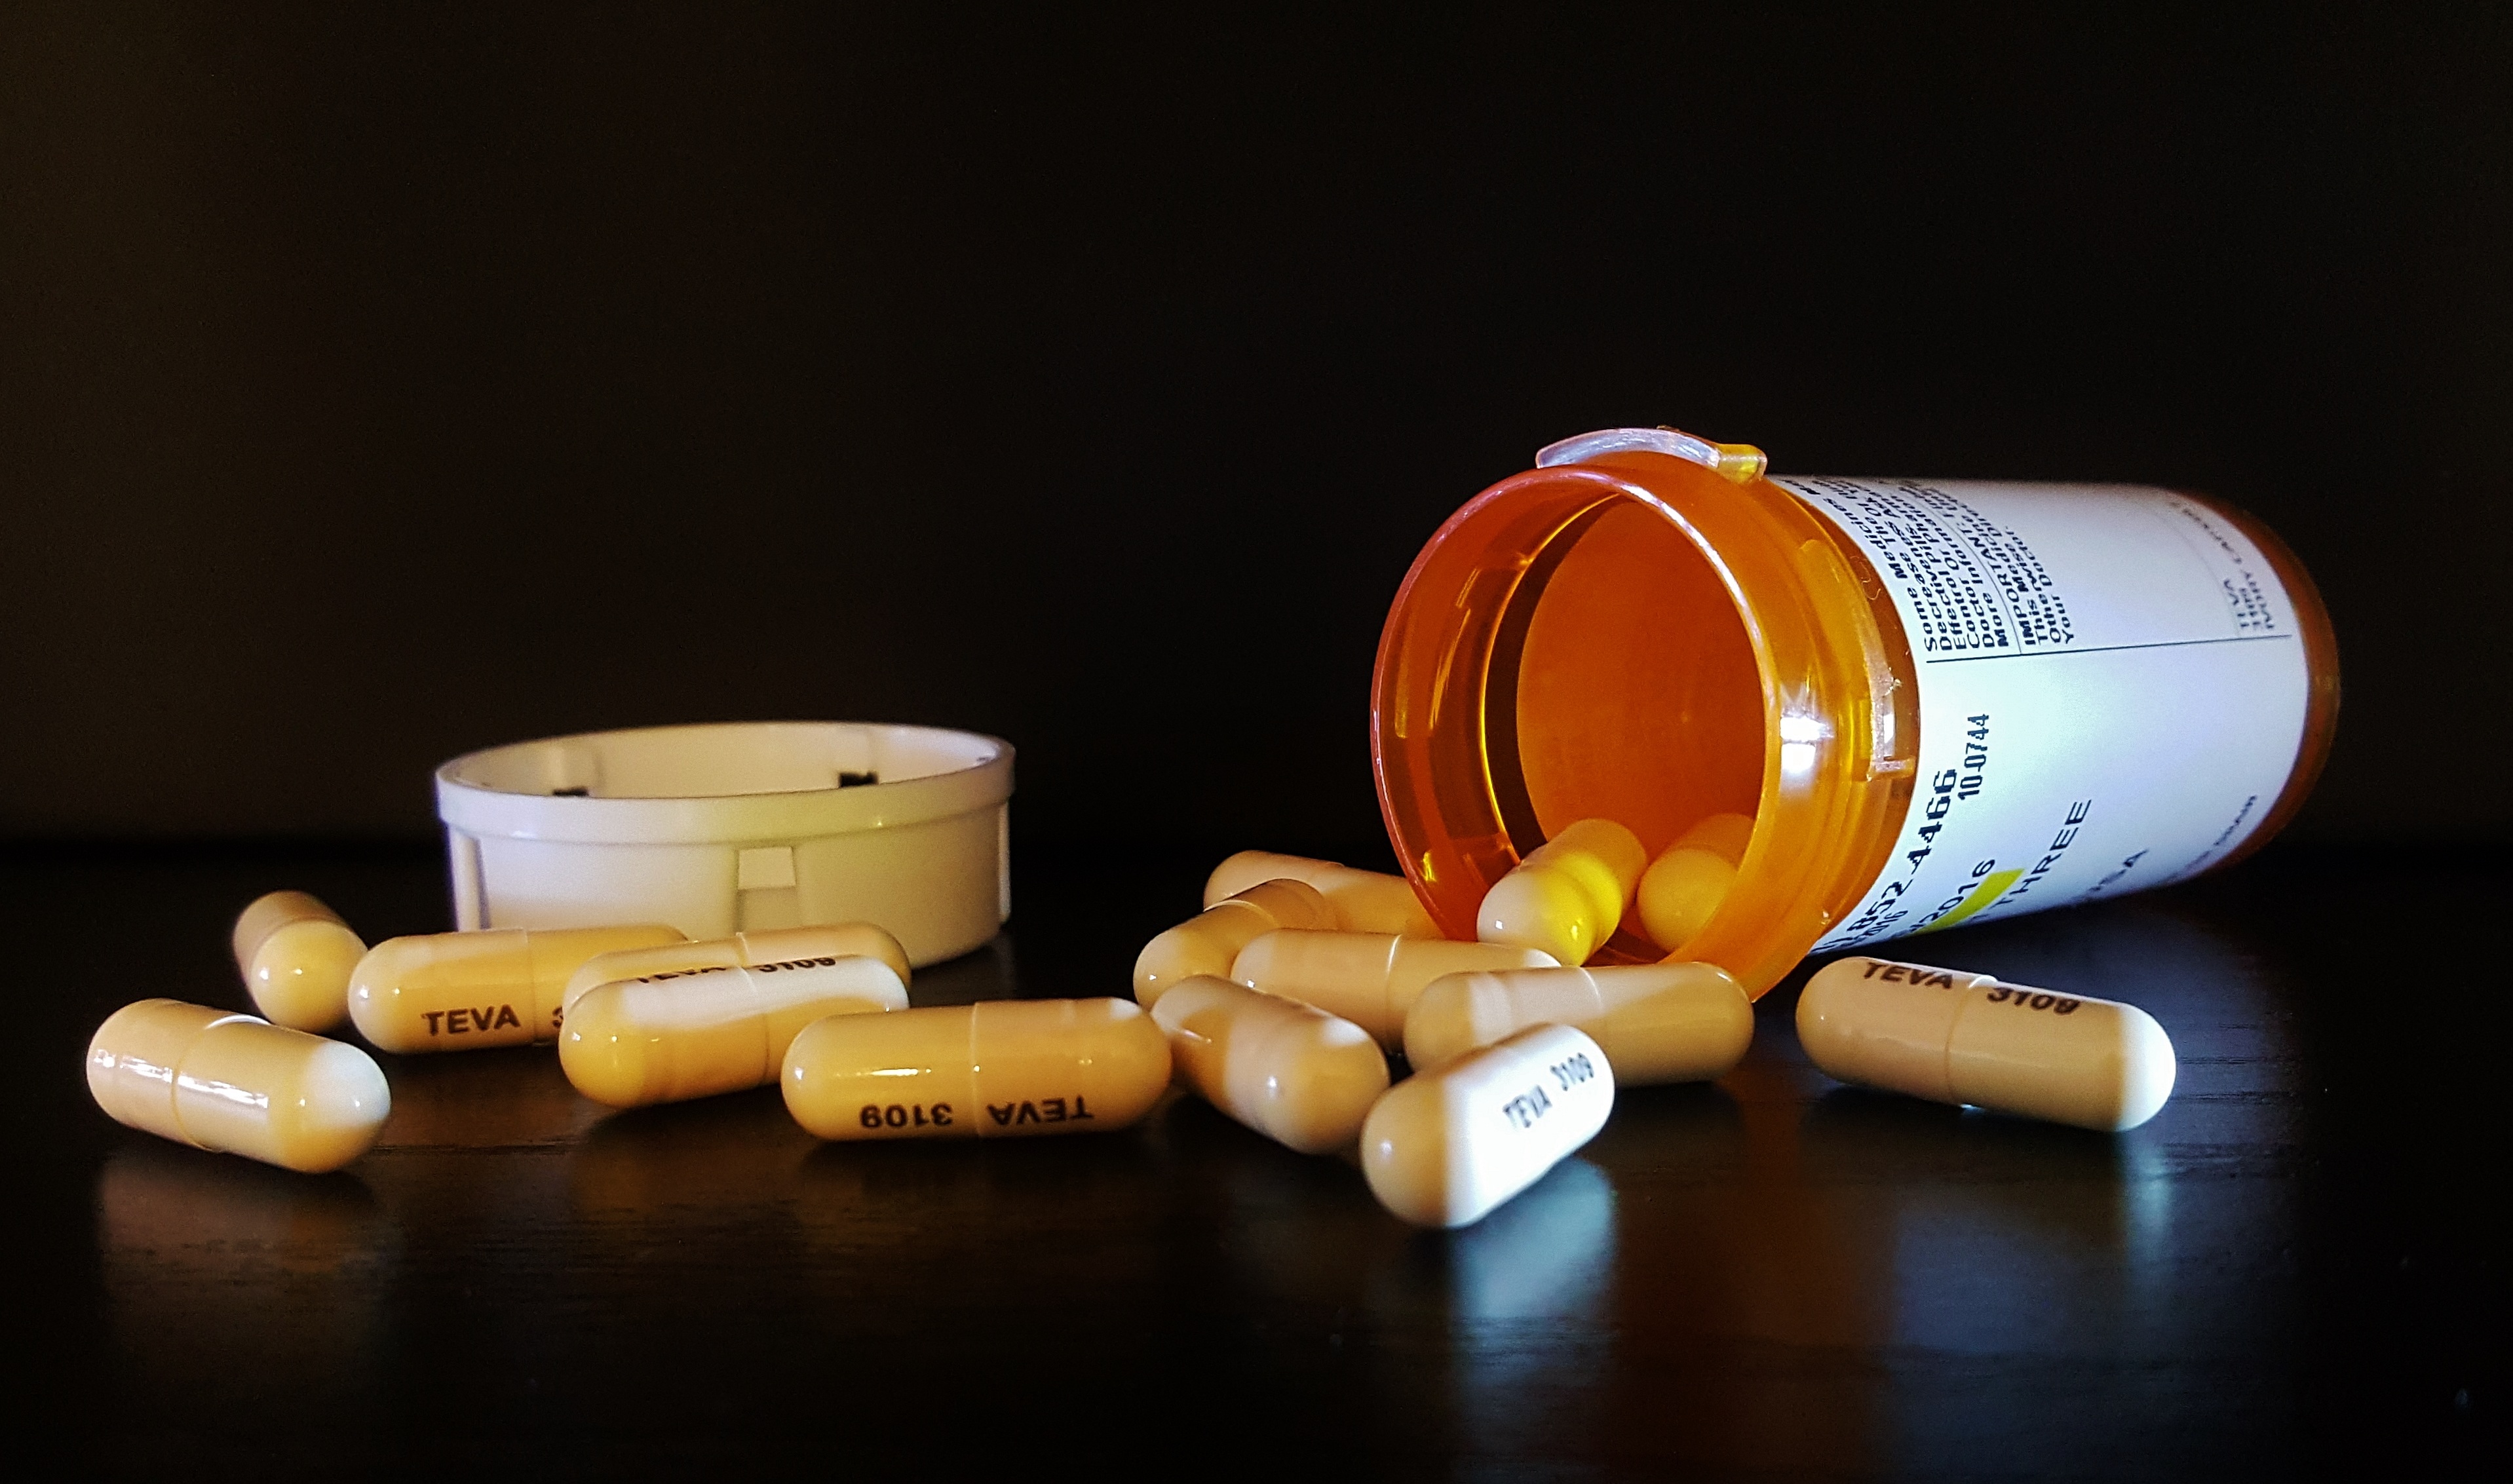
medicine, pain, drug, prescription, pills, addiction, treat, medical, drugs, antibiotic, medication, healthcare, cure, dose, capsules, addicted, pharmaceutical, amoxicillin, amoxil, pharmaceutical drug